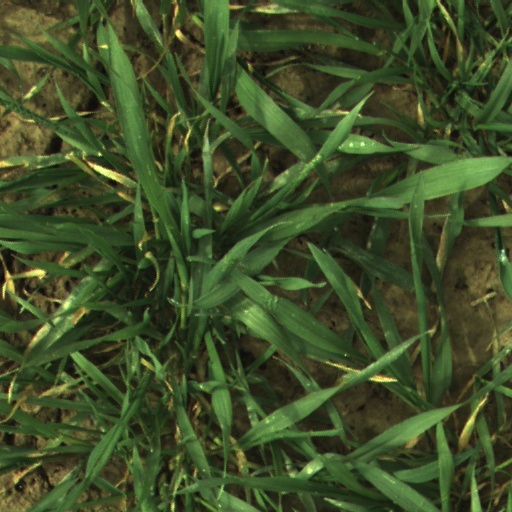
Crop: wheat